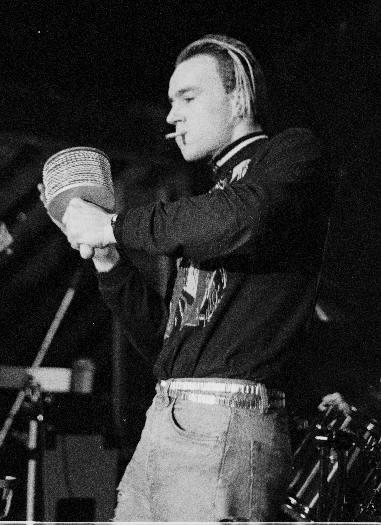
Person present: Yes